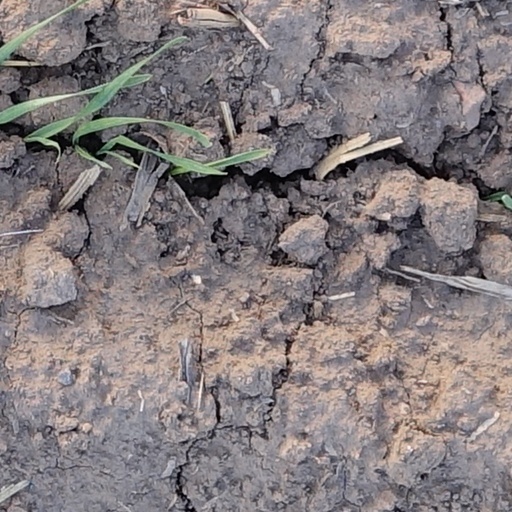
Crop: wheat